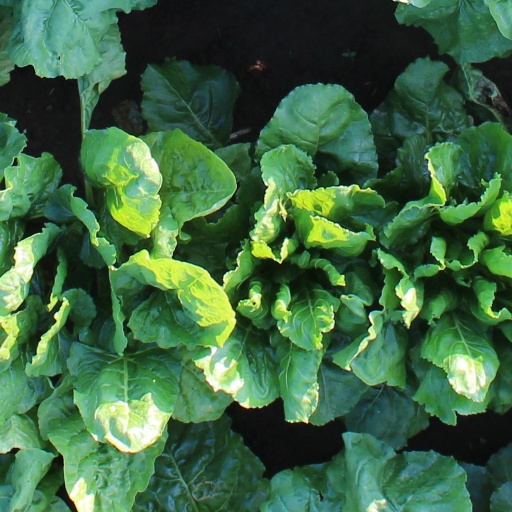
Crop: sugar beet